University of Allahabad

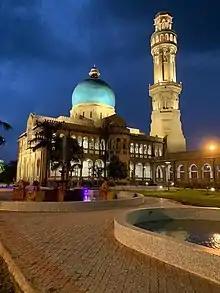
Vizianagaram Hall, Faculty of Science

The foundation stone of the Muir Central College was laid by Governor-General of India, Lord Northbrook on 9 December 1873. The college was named after Sir William Muir, Lt. Governor of United Province, who was the key person in its foundation. The building was designed by William Emerson, who also designed Victoria Memorial in Kolkata and Crawford Market in Mumbai in a combination of Indo-Saracenic, Egyptian and Gothic styles.